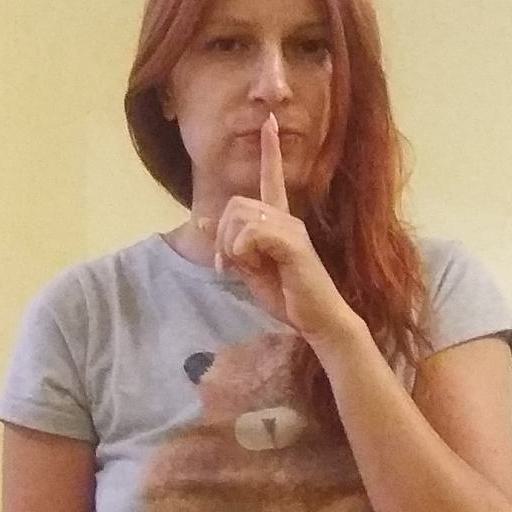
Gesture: mute